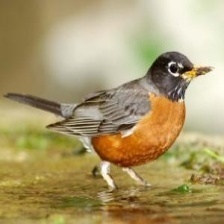
Species: AMERICAN ROBIN
Scientific name: TURDUS MIGRATORIUS
ImageNet parent category: robin